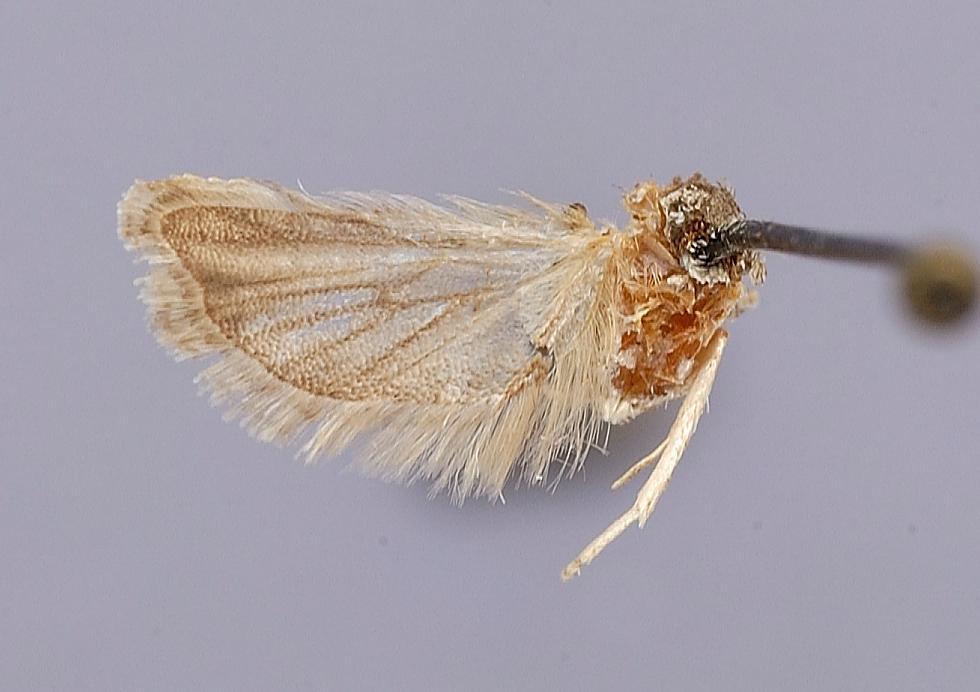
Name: Phalonia leguminana
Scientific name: Phalonia leguminana Busck, 1907
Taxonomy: Animalia, Arthropoda, Insecta, Lepidoptera, Tortricidae
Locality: Washington, District of Columbia, United States
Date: February